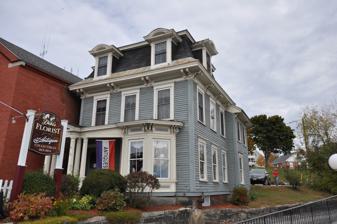
Building: Isaac Reed House
Country: United States of America
Year built: 1869
Historic house in New Hampshire, United States United States historic place Isaac Reed House U.S. National Register of Historic Places U.S. Historic district Contributing property Show map of New Hampshire Show map of the United States Location 30-34 Main St., Newport, New Hampshire Coordinates 43°21′51″N 72°10′21″W / 43.36417°N 72.17250°W / 43.36417; -72.17250 Area 0.3 acres (0.12 ha) Built 1869 ( 1869 ) Architectural style Second Empire Part of Newport Downtown Historic District ( ID85001201 ) NRHP reference No. 78000337 Significant dates Added to NRHP July 19, 1978 Designated CP June 6, 1985 The Isaac Reed House is a historic house at 30-34 Main Street in downtown Newport, New Hampshire .  Built about 1869, it is a good local example of Second Empire architecture, and an important visual element of the surrounding commercial downtown and civic area.  The house was listed on the National Register of Historic Places in 1985, and is a contributing property to the Newport Downtown Historic District . Description and history The Isaac Reed House is located opposite Newport's row of 19th-century commercial blocks, on the east side of Main Street a short way south of the Newport Opera House .  It is a 2 + 1 ⁄ 2 -story wood-frame structure, with a clapboarded exterior.  The house is Second Empire in style, with a mansard roof punctured by dormers with central segmented-arch roofs.  The main facade is nominally three bays wide, although the first floor is divided in two, with a porticoed entry to the left and an ornately bracketed bay window to the right. The house was built about 1869 by Dr. Isaac Reed, a local dentist, and is an important visual element of the municipal/county cluster of buildings which stand immediately adjacent.  There were originally unsympathetic additions to the rear, which were built to make the building a multi-unit residence; these additions were removed in the 1970s, when the town decided not to raze the property.  Its destruction had been contemplated as part of an urban renewal project, but was abandoned when the town decided instead to preserve and revitalize the area's historic buildings. See also National Register of Historic Places listings in Sullivan County, New Hampshire References